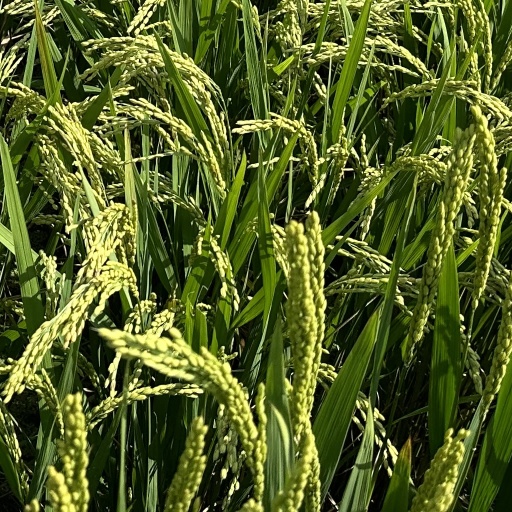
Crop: rice